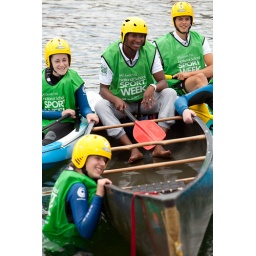
Denise Louise (heptathlon gold medallist) and a group of young people in Cardiff try canoeing and white water rafting.